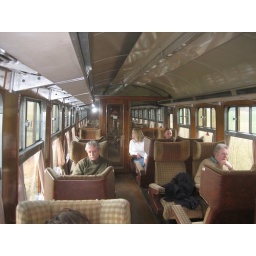
The luxurious seats in the first class coach of the SVR's LNER set. This was when first cllass actually MEANT something!